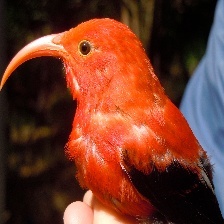
Species: IWI
Scientific name:  VESTIARIA COCCINEA.